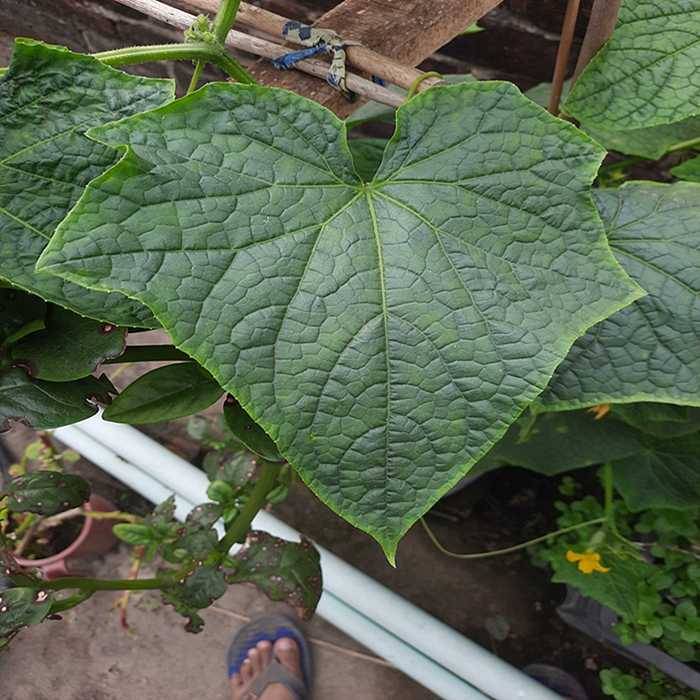
Plant: Cucumber
Label: Fresh leaf